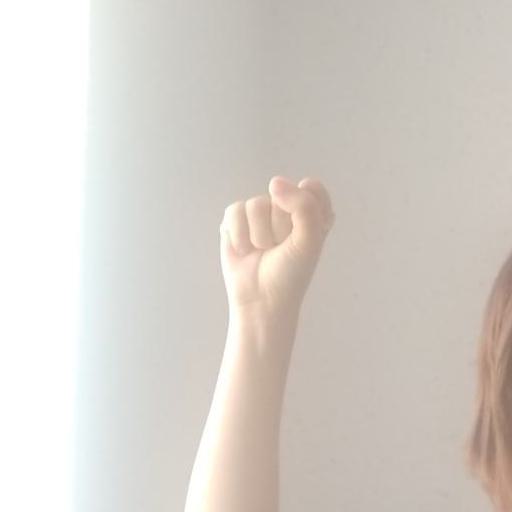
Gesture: fist